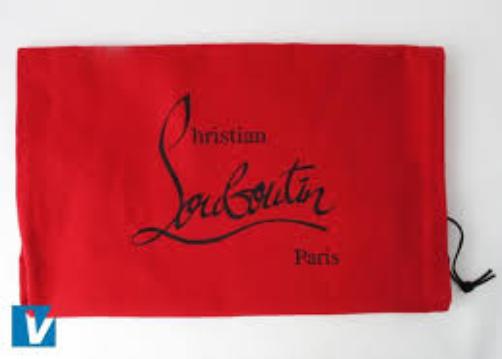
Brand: Christian Louboutin
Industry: Clothes